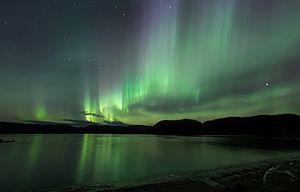
Aurores boréales au lac des Rapides, Sept-Îles
Sept-Îles est une ville de la municipalité régionale de comté de Sept-Rivières, dans la région administrative de la Côte-Nord, au Québec.